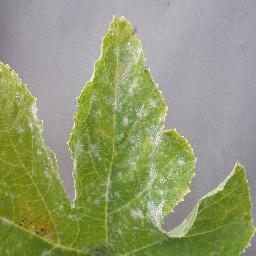
Label: Squash___Powdery_mildew